Main Library (University of Illinois Urbana-Champaign)

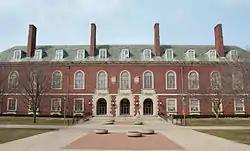

The Main Library is a historic library on the campus of the University of Illinois Urbana-Champaign in Urbana, Illinois. Built in 1924, the library was the third built for the school; it replaced Altgeld Hall, which had become too small for the university's collections. Architect Charles A. Platt designed the Georgian Revival building, one of several on the campus which he designed in the style. The building houses several area libraries, as well as the University Archives and the Rare Book & Manuscript Library. The Main Library is the symbolic face of the University Library, which has the second largest university library collection in the United States.